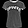
Label: T - shirt / top